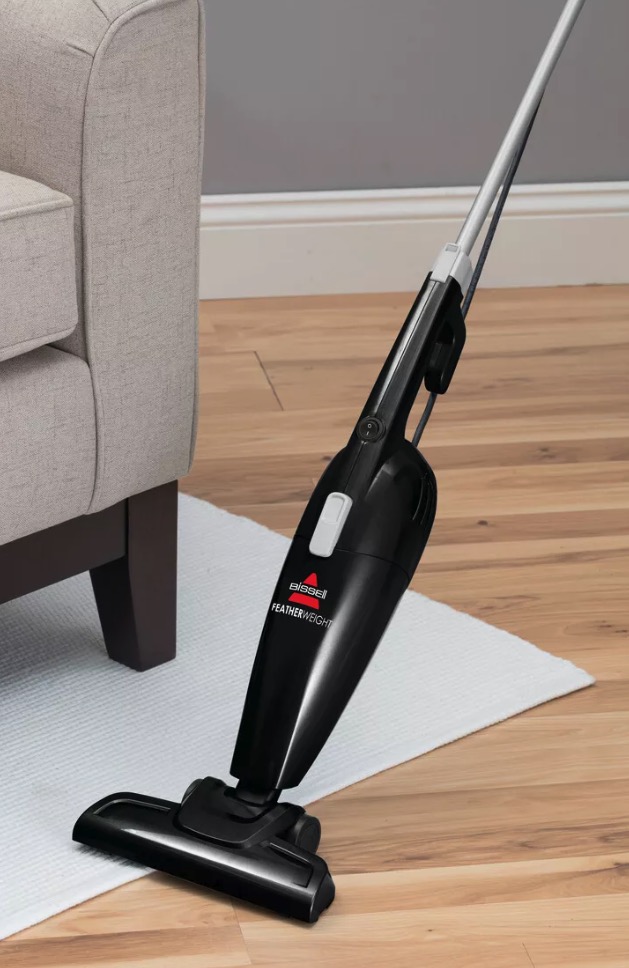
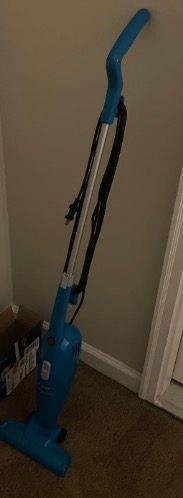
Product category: items_vacuum
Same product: no